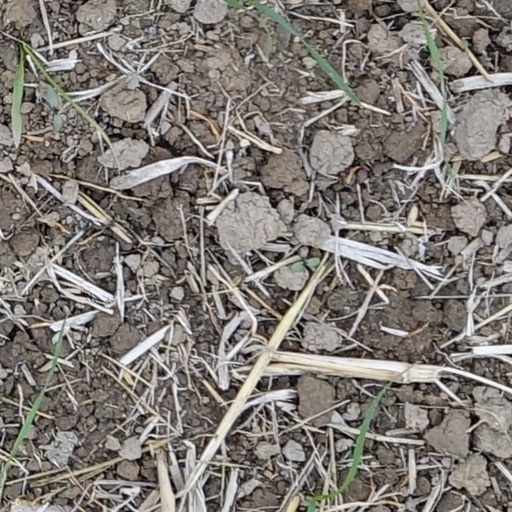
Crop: wheat